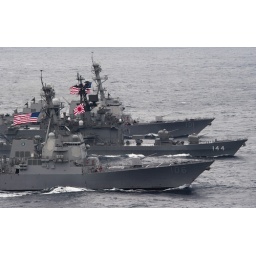
US-Japanese ships sail in formation.